2023 Canadian drought

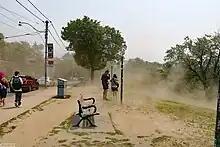
Dust from dry ground, Riverdale Park, Toronto

Since the beginning of March 2023, most of Canada experienced a drought, which was severe across the Prairie provinces and unprecedented in British Columbia. Every province and territory was in drought simultaneously. Common factors across Canada were a quick snow melt, sometimes due to a below-average snowpack, and the warmest May-June period in more than 80 years. Moderate to severe drought conditions from British Columbia to northern Ontario persisted until fall.